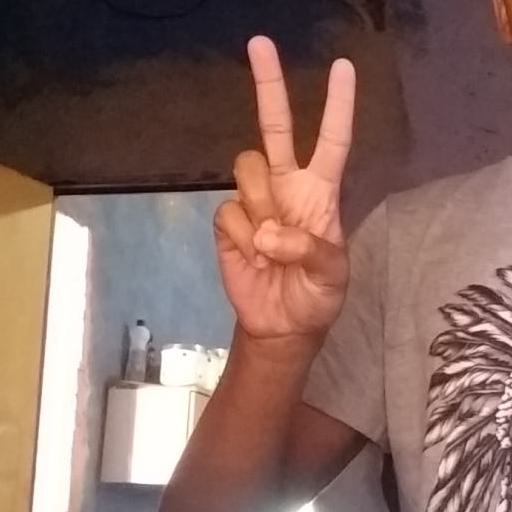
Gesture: peace